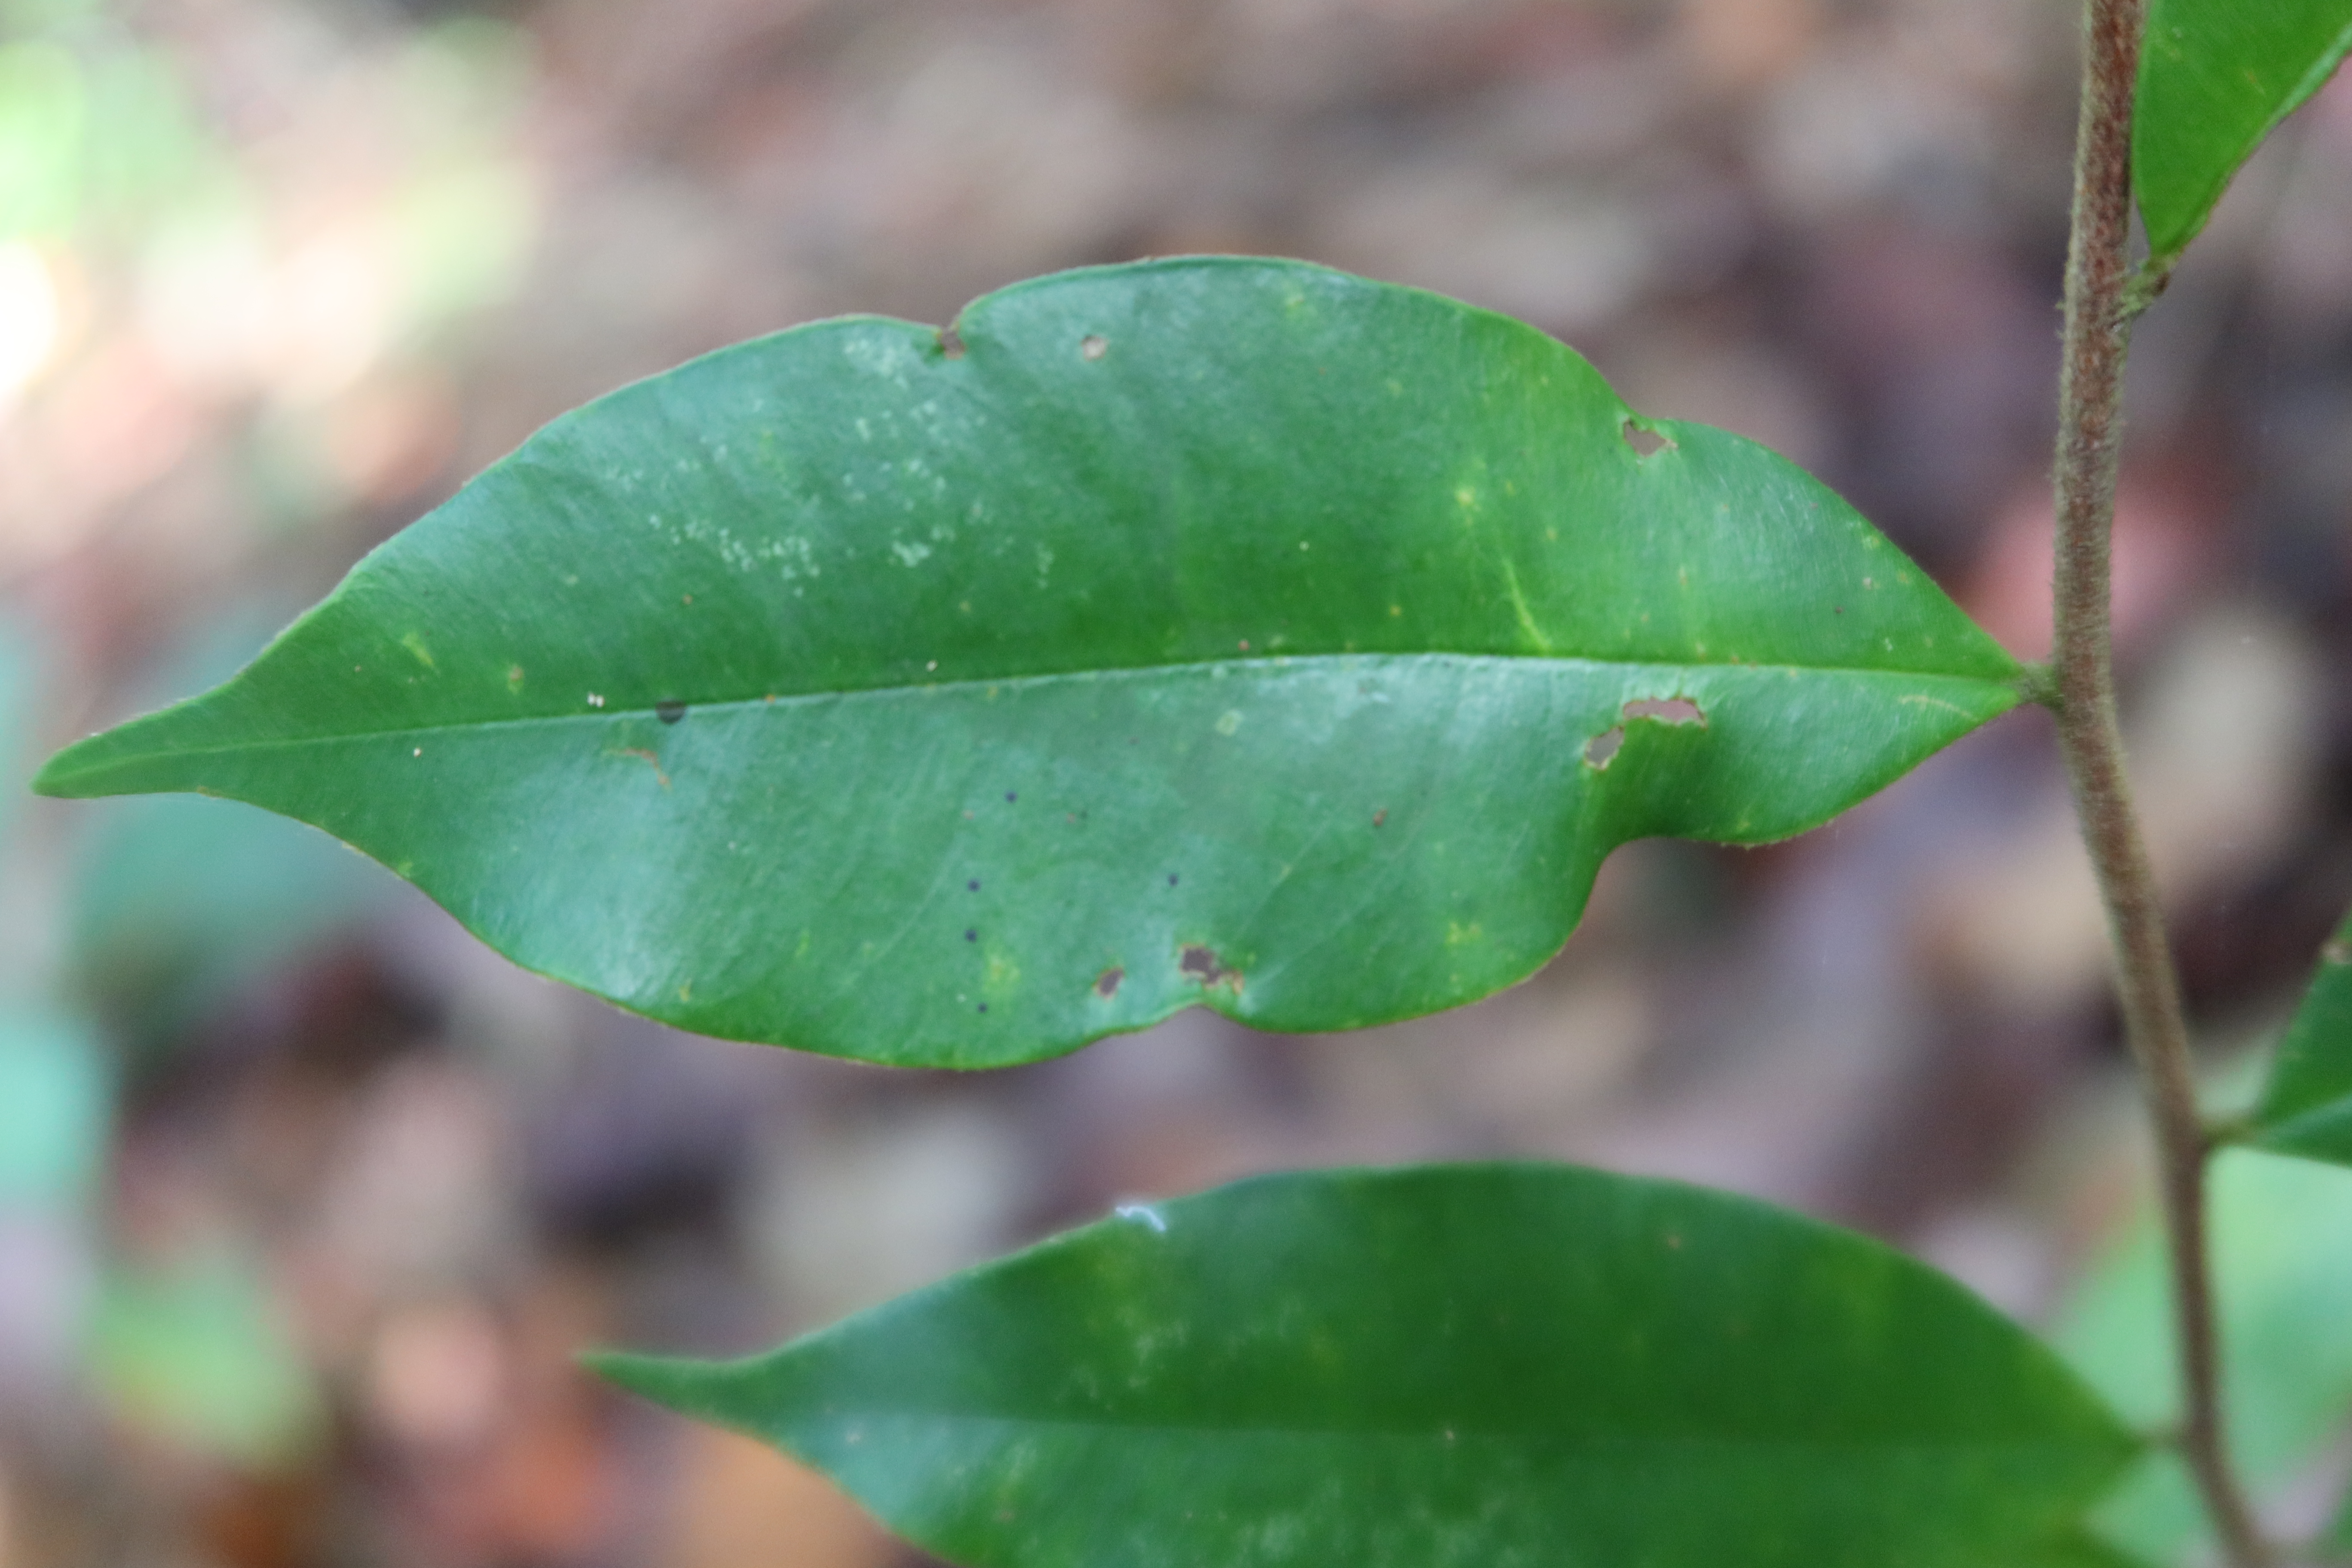
Label: Mosaic Viruses